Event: Nepal Earthquake
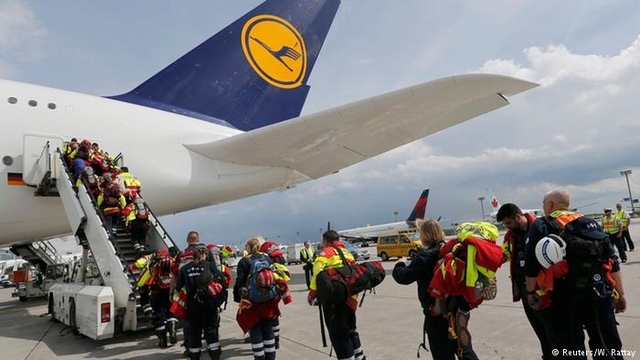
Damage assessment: no_damage